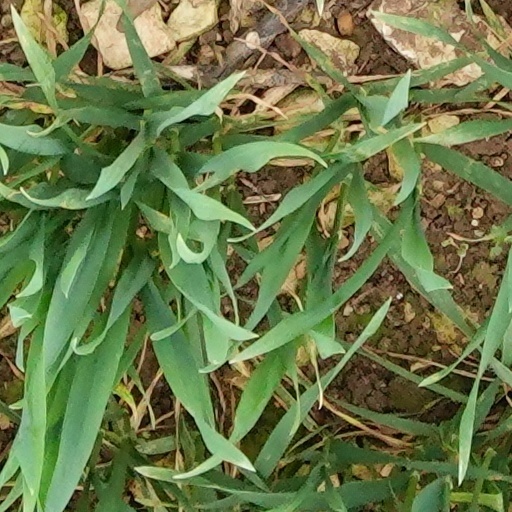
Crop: wheat